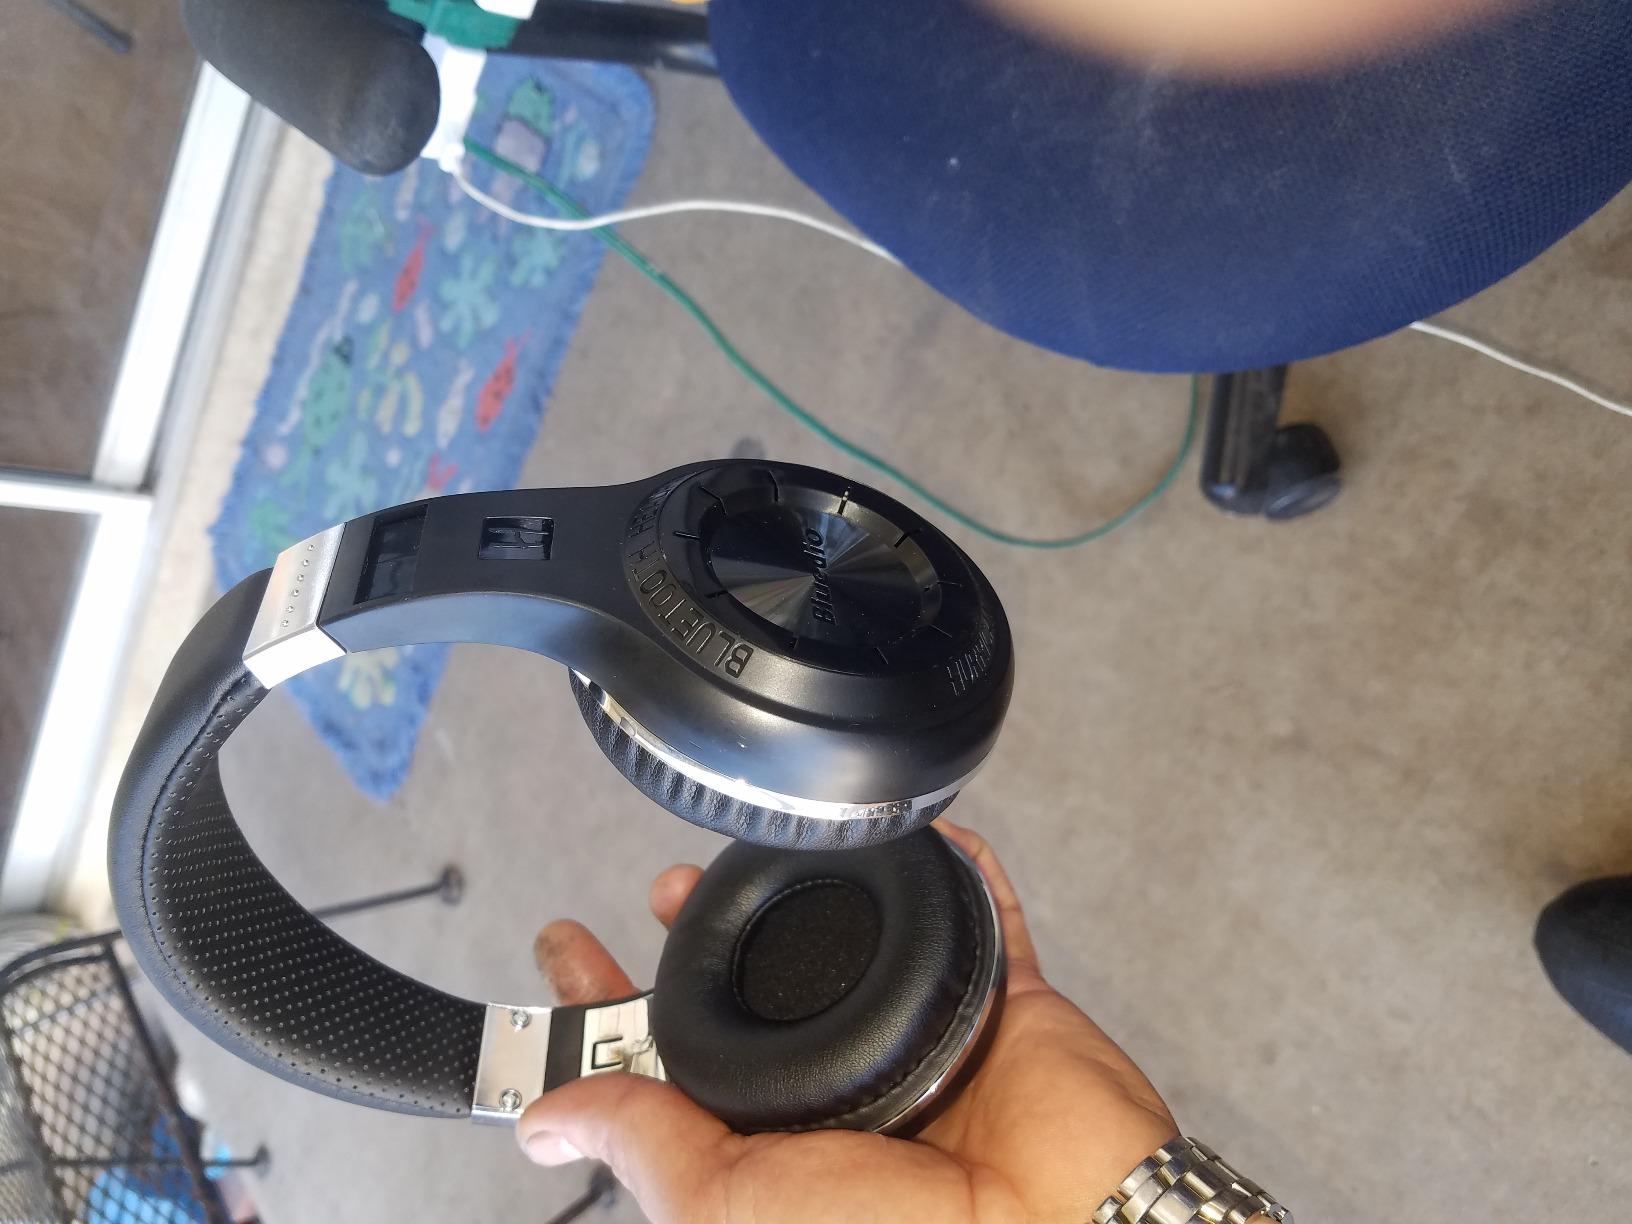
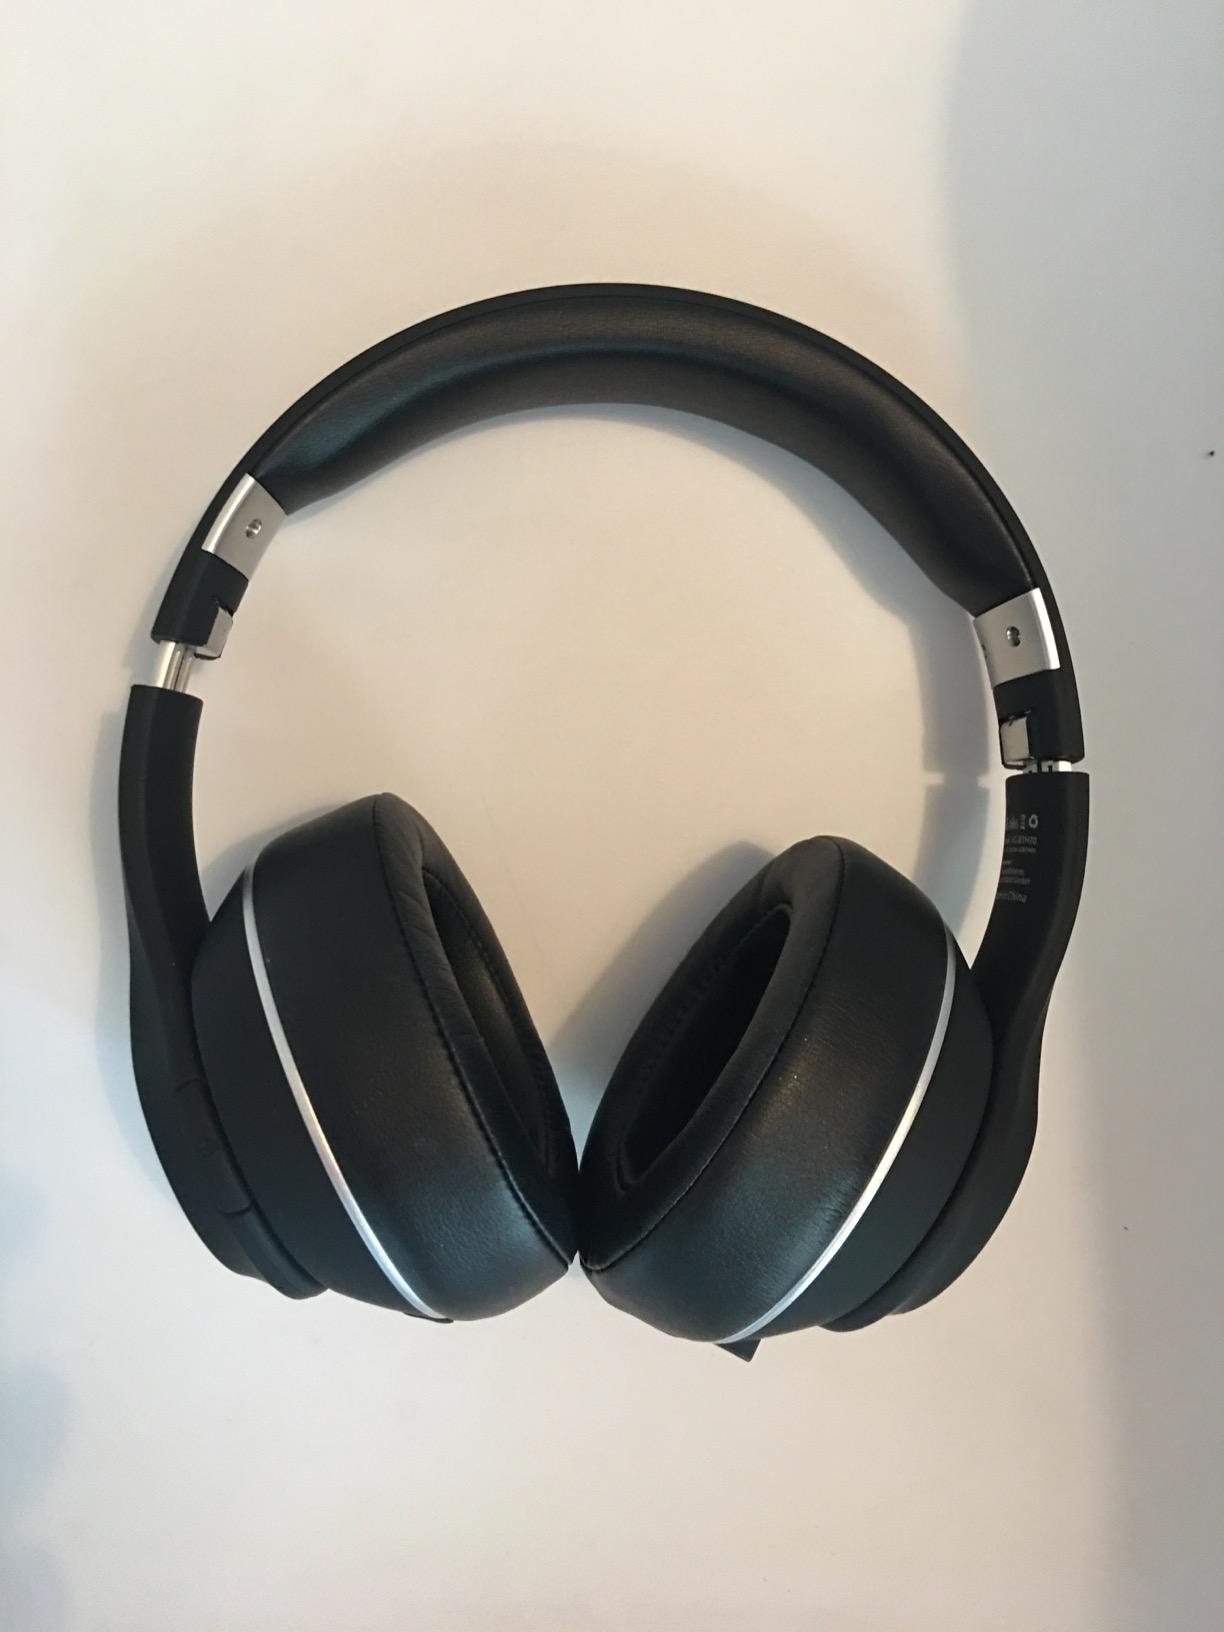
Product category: headphones
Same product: no